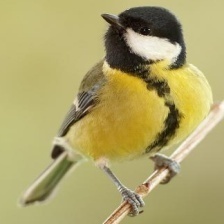
Species: PARUS MAJOR
Scientific name: PARUS MAJOR
ImageNet parent category: chickadee